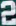
Number: 2